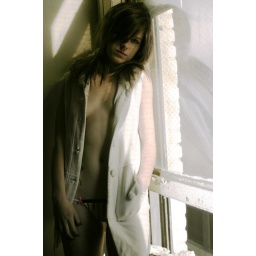
white in the window